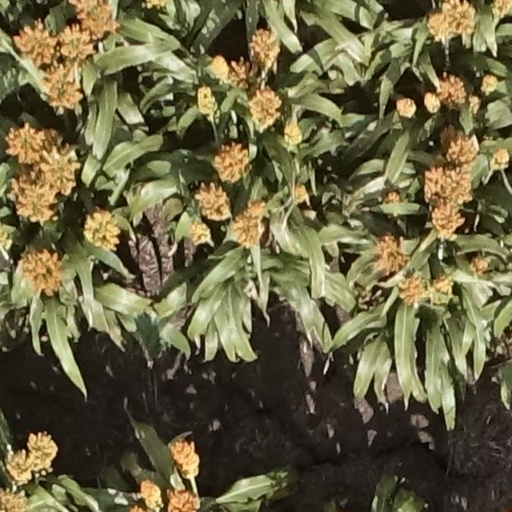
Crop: sorghum